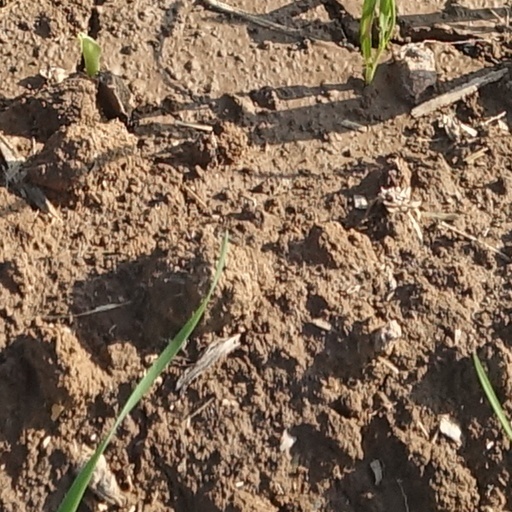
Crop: wheat